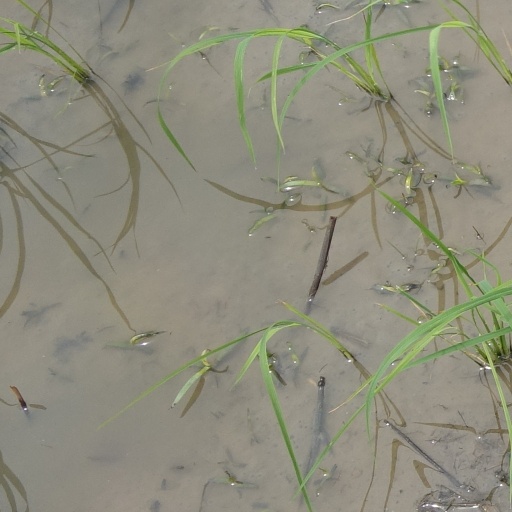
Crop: rice